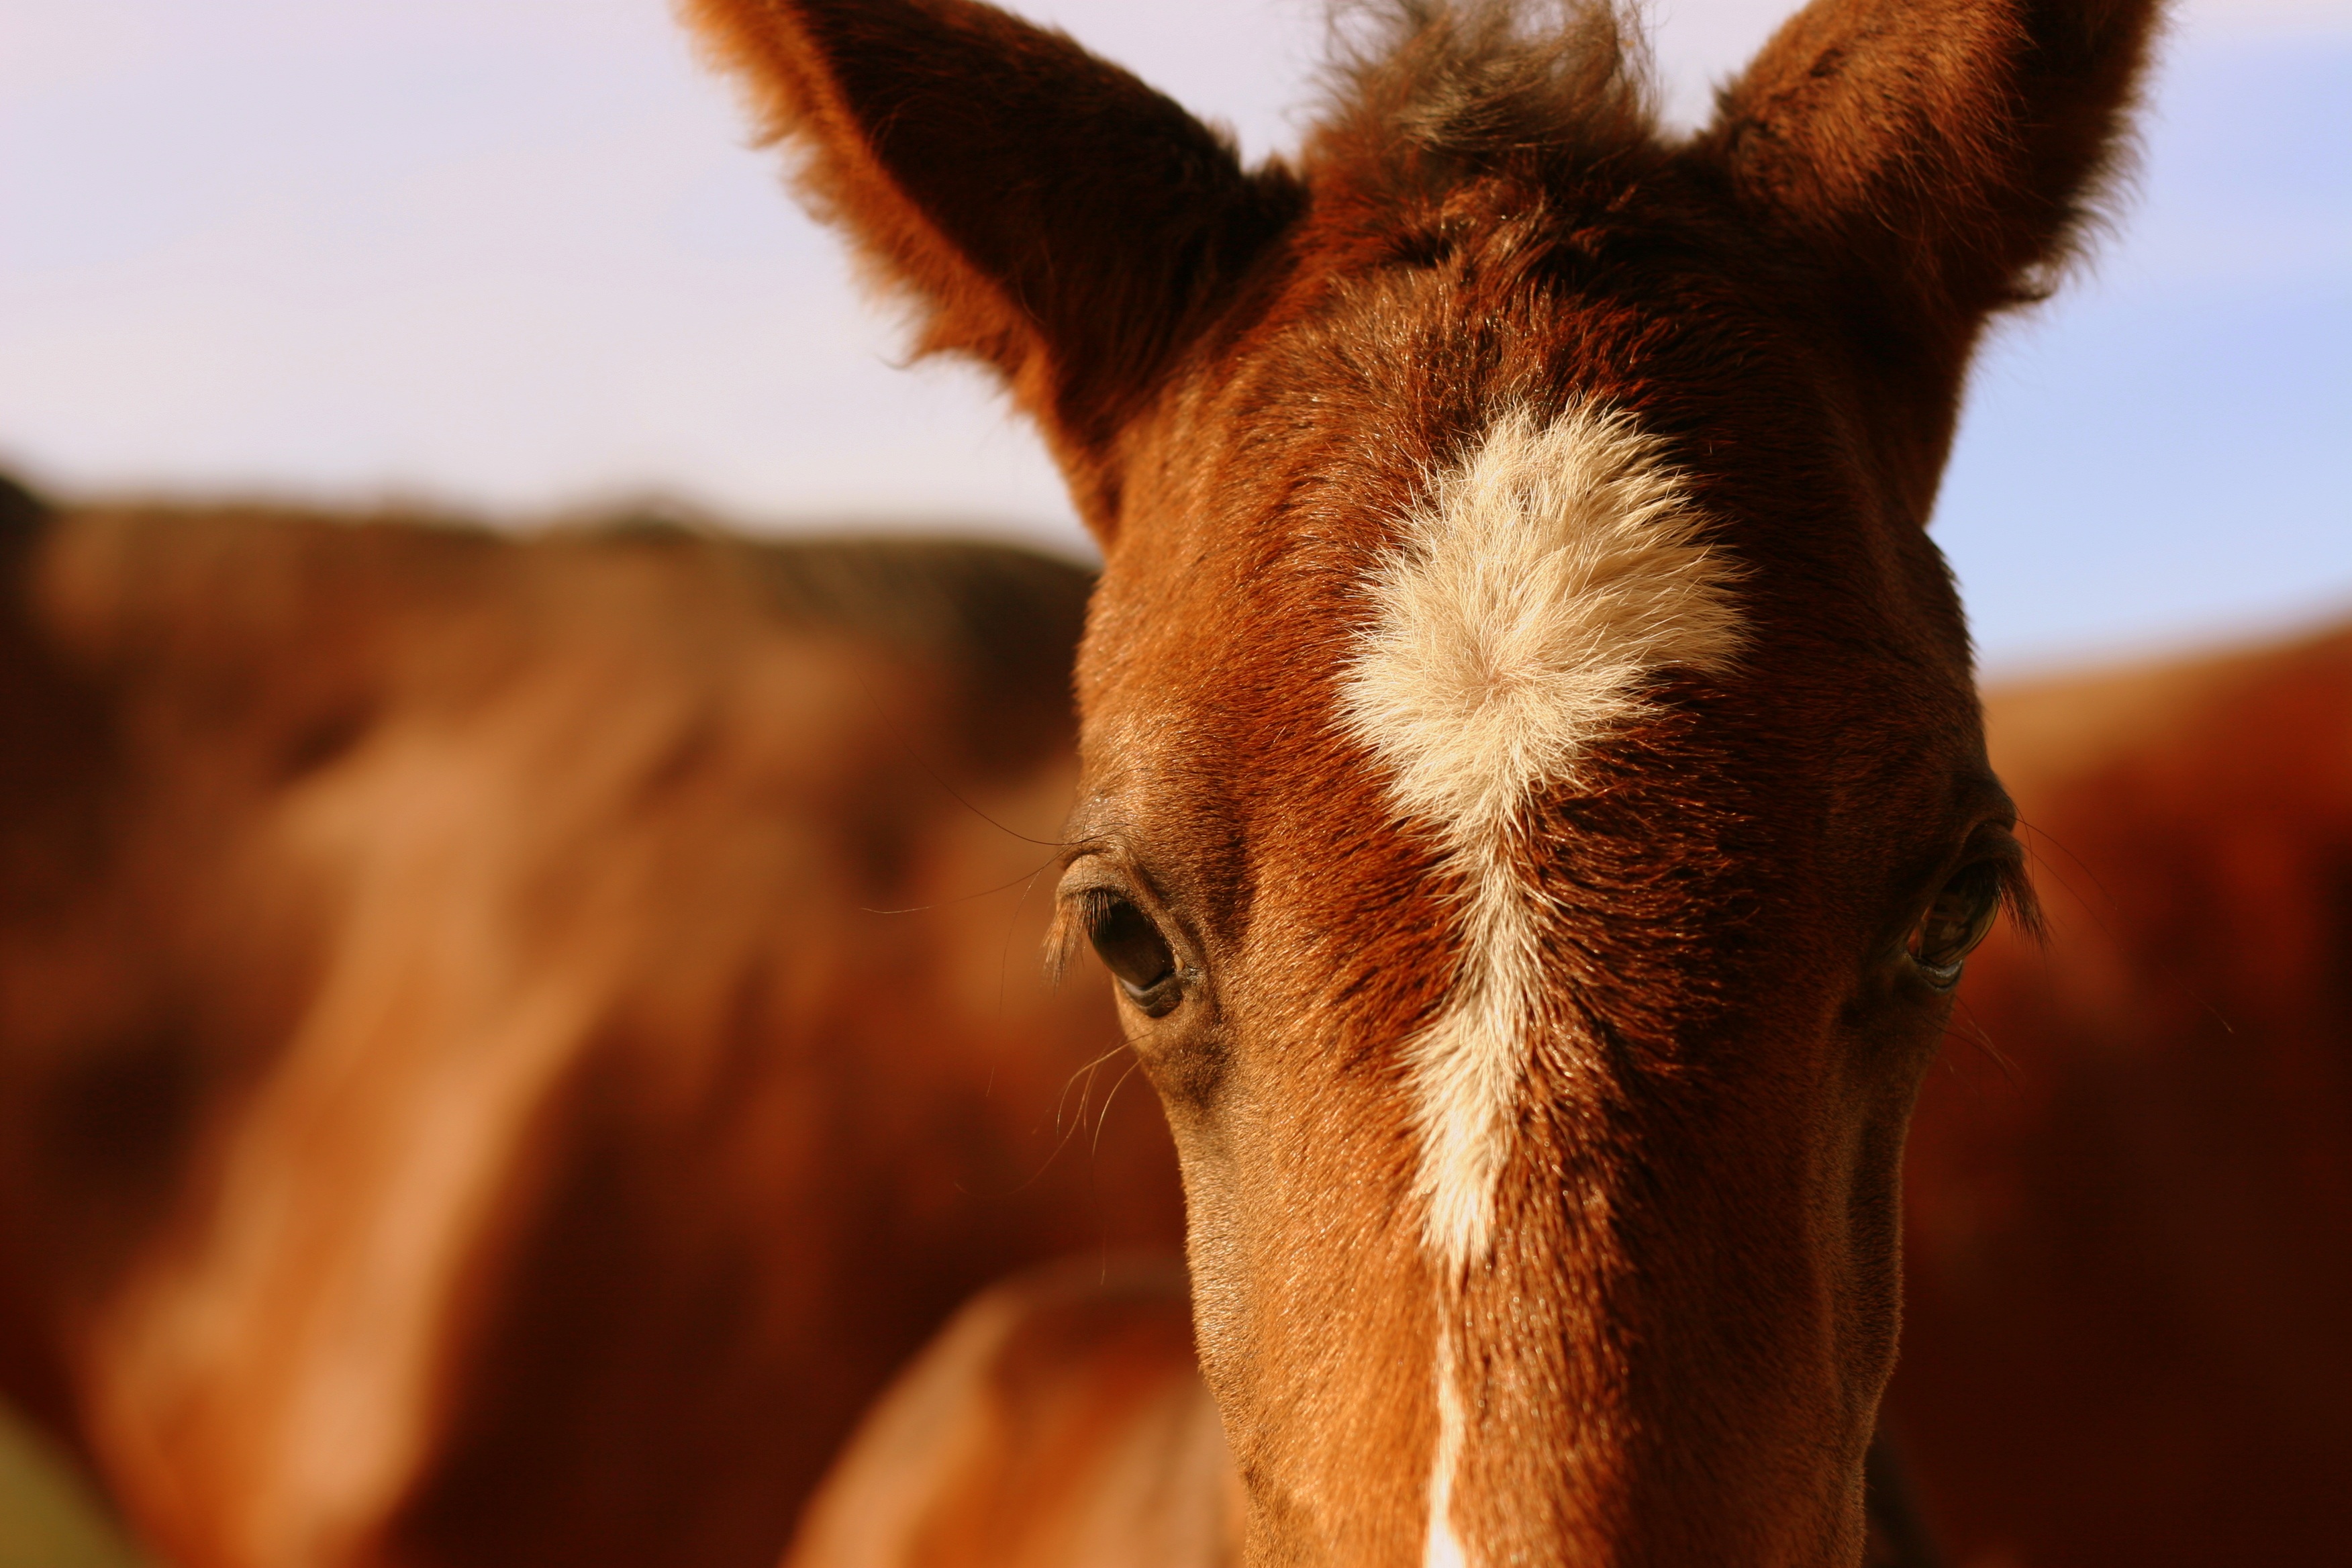
nature, field, photography, wildlife, young, spring, horse, mammal, mane, fauna, equestrian, close up, equine, head, vertebrate, mare, foal, chestnut, colt, horse like mammal, mustang horse